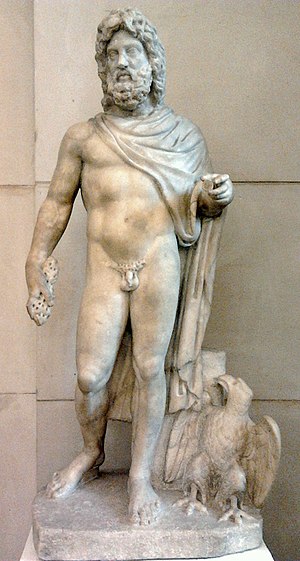
Jupiter (gud)
Statue af Jupiter
Jupiter er den øverste gud i den romerske mytologi. Han var oprindelig himmelgud og blev kaldt Jupiter Optimus Maximus som beskytter af den romerske stat og dens ledere. Jupiter var gud over lyn og torden.